Beibeilong

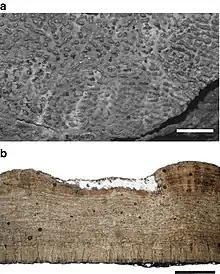
Eggshell surface (a) and microstructure (b) of a "Beibeilong" egg

The eggs of "Beibeilong" belong to the oospecies "Macroelongatoolithus xixiaensis"the largest known type of dinosaur eggsand, specifically, to giant caenagnathids. They were very elongated with rather rounded poles or ends, and measured between in length. In its microscopic composition, the eggshell was a two-layered structure with an outer continuous layer (non-interrupted orientation of the microstructure) and an inner mammillary/cone layer (rounded and interrupted orientation of the microstructure). Although not considered a layer, the boundary separating both the outer and inner layers was demarcated, undulatory, and wavy. Total eggshell thickness varied from to .